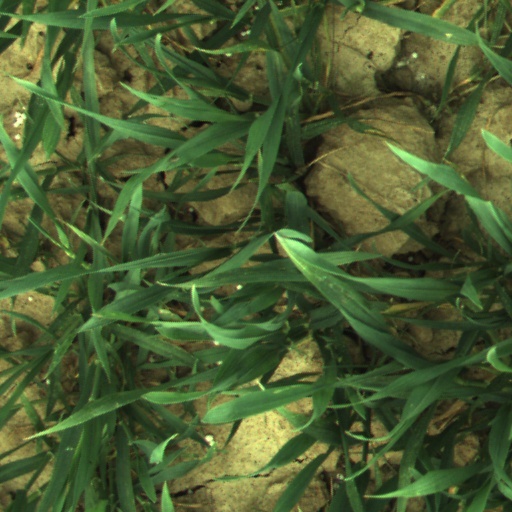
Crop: wheat